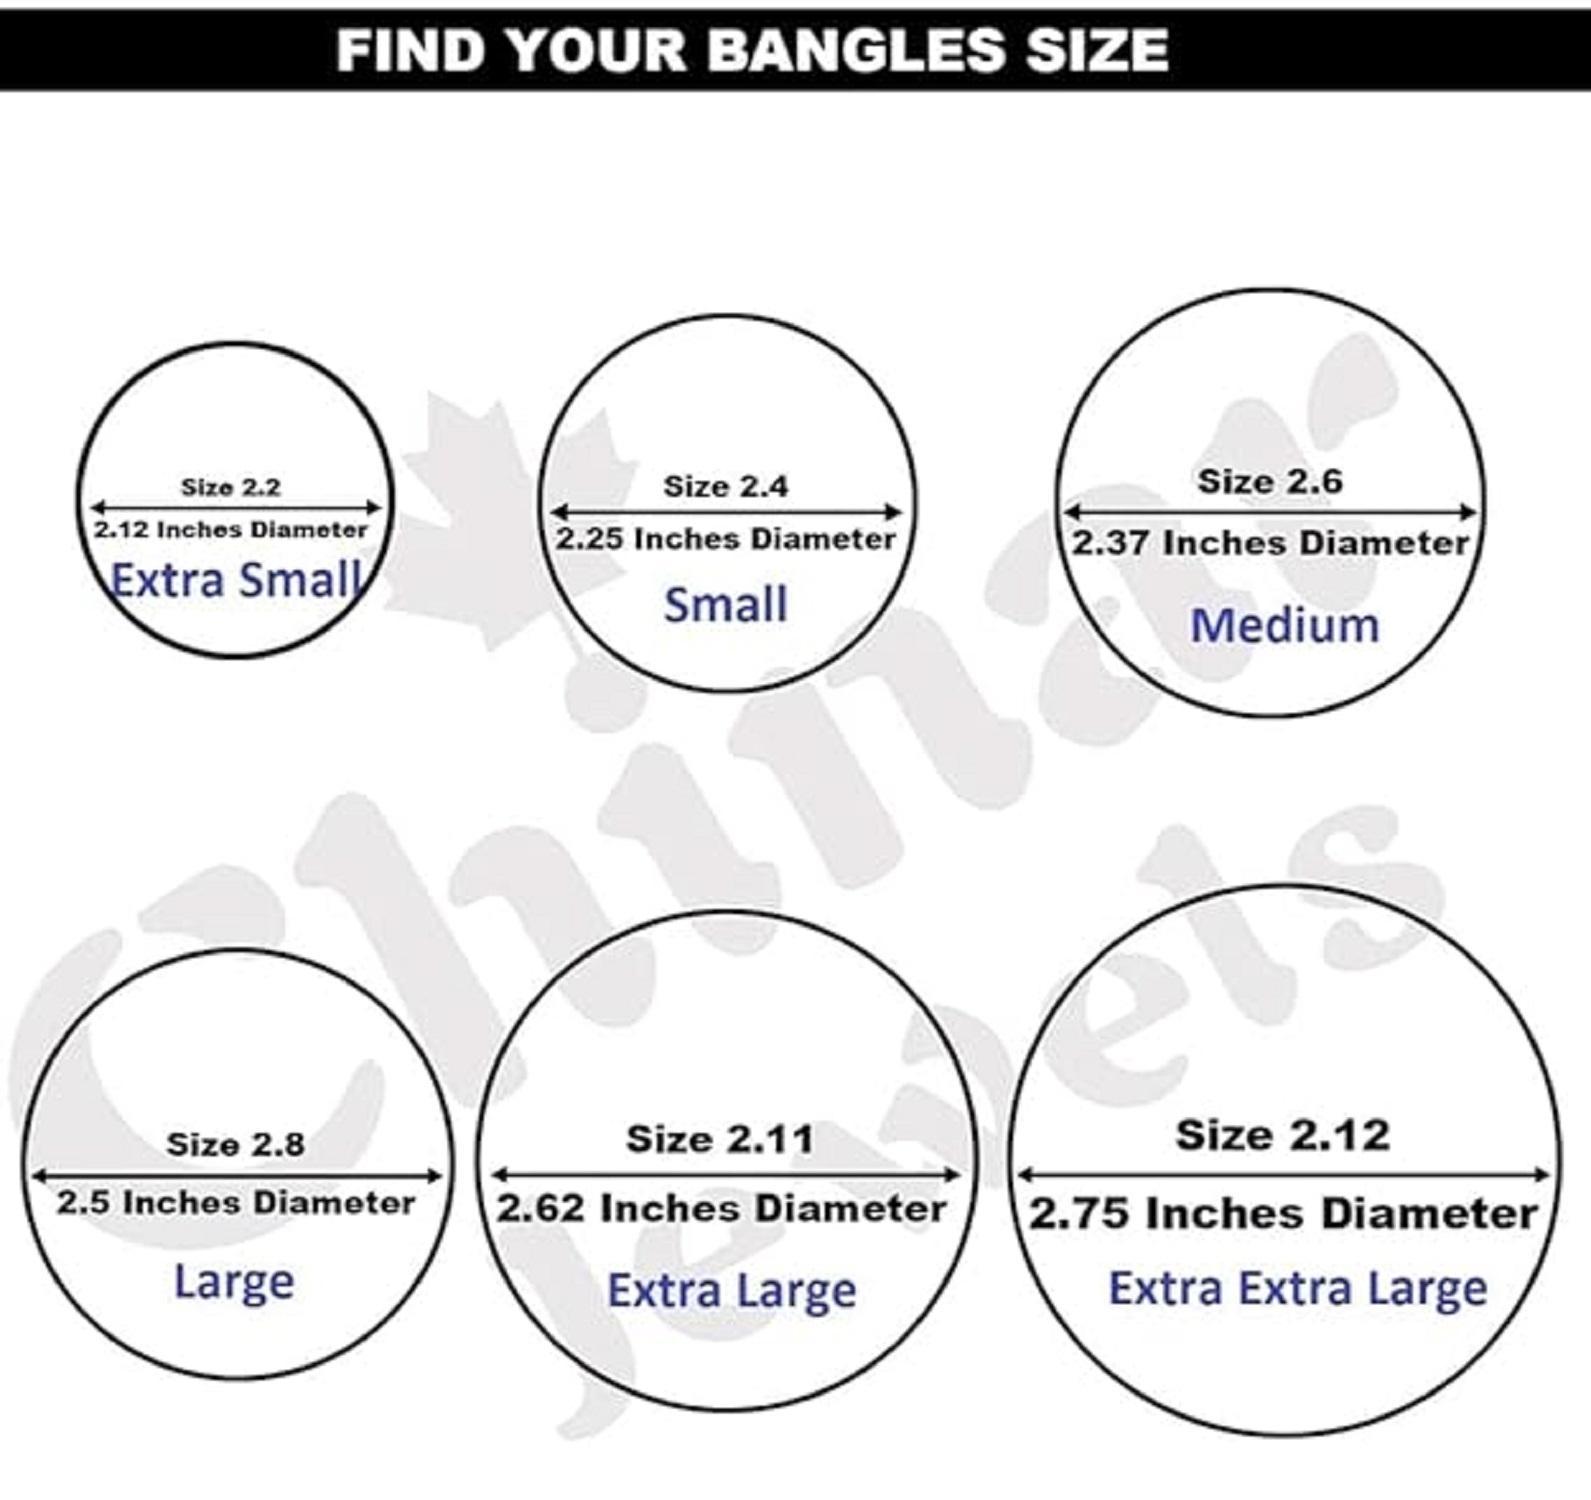
 KAMAAKSHI FASHION COLLECTIONS Bridal fancy Cubic Zirconie Stone Work Chuda For Women All Party, Wedding & Gift
Type: Bangles
Brand: KAMAAKSHI FASHION COLLECTIONS
Price: Rs. 650
This Piece Of Jewelry Comes With The KAMAAKSHI FASHION COLLECTIONS Jewellery Assurance Of Quality And Durability Make an admirable gift for your bridal special day, Mother, Sister, Wife BRI and Girlfriend. | Ideal For Party, Office & Daily Wear | Can Be Used On Birthday, Marriage, Engagement, Shadi Any Occassion. It has been made from toxic free materials Anti-Allergic and Safe for Skin. Flaunt these amazing pieces without worrying about any skin rash or irritation. The material used makes it durable enough and ensures that the color does not run over time. You can store the ornaments in the air tight box included with this jewelry set. Storing them in a jewelry box will ensure that the jewels maintain its beautiful shine and luster over the year Light In Weight And Easy To Gear Up In Events,Wedding,Functions Attractive & Glossy Fininsh BRIDAL CHUDA Banlge Set Avoid Heat & Chemicals Like Perfume, Deo, Alchol, Etc. | Clean With Dry Cotton Cloth.| It Is Advisable To Store Jewellery In A Zip Lock Pouch (Air Tight PouchThis Piece Of Jewelry Comes With The KAMAAKSHI FASHION COLLECTIONS Jewellery Assurance Of Quality And Durability Make an admirable gift for your bridal special day, Mother, Sister, Wife BRI and Girlfriend. | Ideal For Party, Office & Daily Wear | Can Be Used On Birthday, Marriage, Engagement, Shadi Any Occassion. It has been made from toxic free materials Anti-Allergic and Safe for Skin. Flaunt these amazing pieces without worrying about any skin rash or irritation. The material used makes it durable enough and ensures that the color does not run over time. You can store the ornaments in the air tight box included with this jewelry set. Storing them in a jewelry box will ensure that the jewels maintain its beautiful shine and luster over the year Light In Weight And Easy To Gear Up In Events,Wedding,Functions Attractive & Glossy Fininsh BRIDAL CHUDA Banlge Set Avoid Heat & Chemicals Like Perfume, Deo, Alchol, Etc. | Clean With Dry Cotton Cloth.| It Is Advisable To Store Jewellery In A Zip Lock Pouch (Air Tight PouchThis Piece Of Jewelry Comes With The KAMAAKSHI FASHION COLLECTIONS Jewellery Assurance Of Quality And Durability Make an admirable gift for your bridal special day, Mother, Sister, Wife BRI and Girlfriend. | Ideal For Party, Office & Daily Wear | Can Be Used On Birthday, Marriage, Engagement, Shadi Any Occassion. It has been made from toxic free materials Anti-Allergic and Safe for Skin. Flaunt these amazing pieces without worrying about any skin rash or irritation. The material used makes it durable enough and ensures that the color does not run over time. You can store the ornaments in the air tight box included with this jewelry set. Storing them in a jewelry box will ensure that the jewels maintain its beautiful shine and luster over the year Light In Weight And Easy To Gear Up In Events,Wedding,Functions Attractive & Glossy Fininsh BRIDAL CHUDA Banlge Set Avoid Heat & Chemicals Like Perfume, Deo, Alchol, Etc. | Clean With Dry Cotton Cloth.| It Is Advisable To Store Jewellery In A Zip Lock Pouch (Air Tight PouchThis Piece Of Jewelry Comes With The KAMAAKSHI FASHION COLLECTIONS Jewellery Assurance Of Quality And Durability Make an admirable gift for your bridal special day, Mother, Sister, Wife BRI and Girlfriend. | Ideal For Party, Office & Daily Wear | Can Be Used On Birthday, Marriage, Engagement, Shadi Any Occassion. It has been made from toxic free materials Anti-Allergic and Safe for Skin. Flaunt these amazing pieces without worrying about any skin rash or irritation. The material used makes it durable enough and ensures that the color does not run over time. You can store the ornaments in the air tight box included with this jewelry set. Storing them in a jewelry box will ensure that the jewels maintain its beautiful shine and luster over the year Light In Weight And Easy To Gear Up In Events,Wedding,Functions Attractive & Glossy Fininsh BRIDAL CHUDA Banlge Set Avoid Heat & Chemicals Like Perfume, Deo, Alchol, Etc. | Clean With Dry Cotton Cloth.| It Is Advisable To Store Jewellery In A Zip Lock Pouch (Air Tight Pouch This Piece Of Jewelry Comes With The KAMAAKSHI FASHION COLLECTIONS Jewellery Assurance Of Quality And Durability Make an admirable gift for your bridal special day, Mother, Sister, Wife BRI and Girlfriend. | Ideal For Party, Office & Daily Wear | Can Be Used On Birthday, Marriage, Engagement, Shadi Any Occassion. It has been made from toxic free materials Anti-Allergic and Safe for Skin. Flaunt these amazing pieces without worrying about any skin rash or irritation. The material used makes it durable enough and ensures that the color does not run over time. You can store the ornaments in the air tight box included with this jewelry set. Storing them in a jewelry box will ensure that the jewels maintain its beautiful shine and luster over the year Light In Weight And Easy To Gear Up In Events,Wedding,Functions Attractive & Glossy Fininsh BRIDAL CHUDA Banlge Set Avoid Heat & Chemicals Like Perfume, Deo, Alchol, Etc. | Clean With Dry Cotton Cloth.| It Is Advisable To Store Jewellery In A Zip Lock Pouch (Air Tight Pouch
Features: This Piece Of Jewelry Comes With The KAMAAKSHI FASHION COLLECTIONS Jewellery Assurance Of Quality And Durability,Wedding Chuda bangles women latest design, Bridal Chuda Set For Wedding, Dulhan Red Designer Fashion Punjabi Chuda Set Bridal Chuda Set,Desire Collection is a leading brand of Fashionable Jewellery known for its quality products, collection & trusted by Different customers world widely. Department Name: Womens,It has been made from toxic free materials Anti-Allergic and Safe for Skin. Flaunt these amazing pieces without worrying about any skin rash or irritation. The material used makes it durable enough and ensures that the color does not run over time. You ca